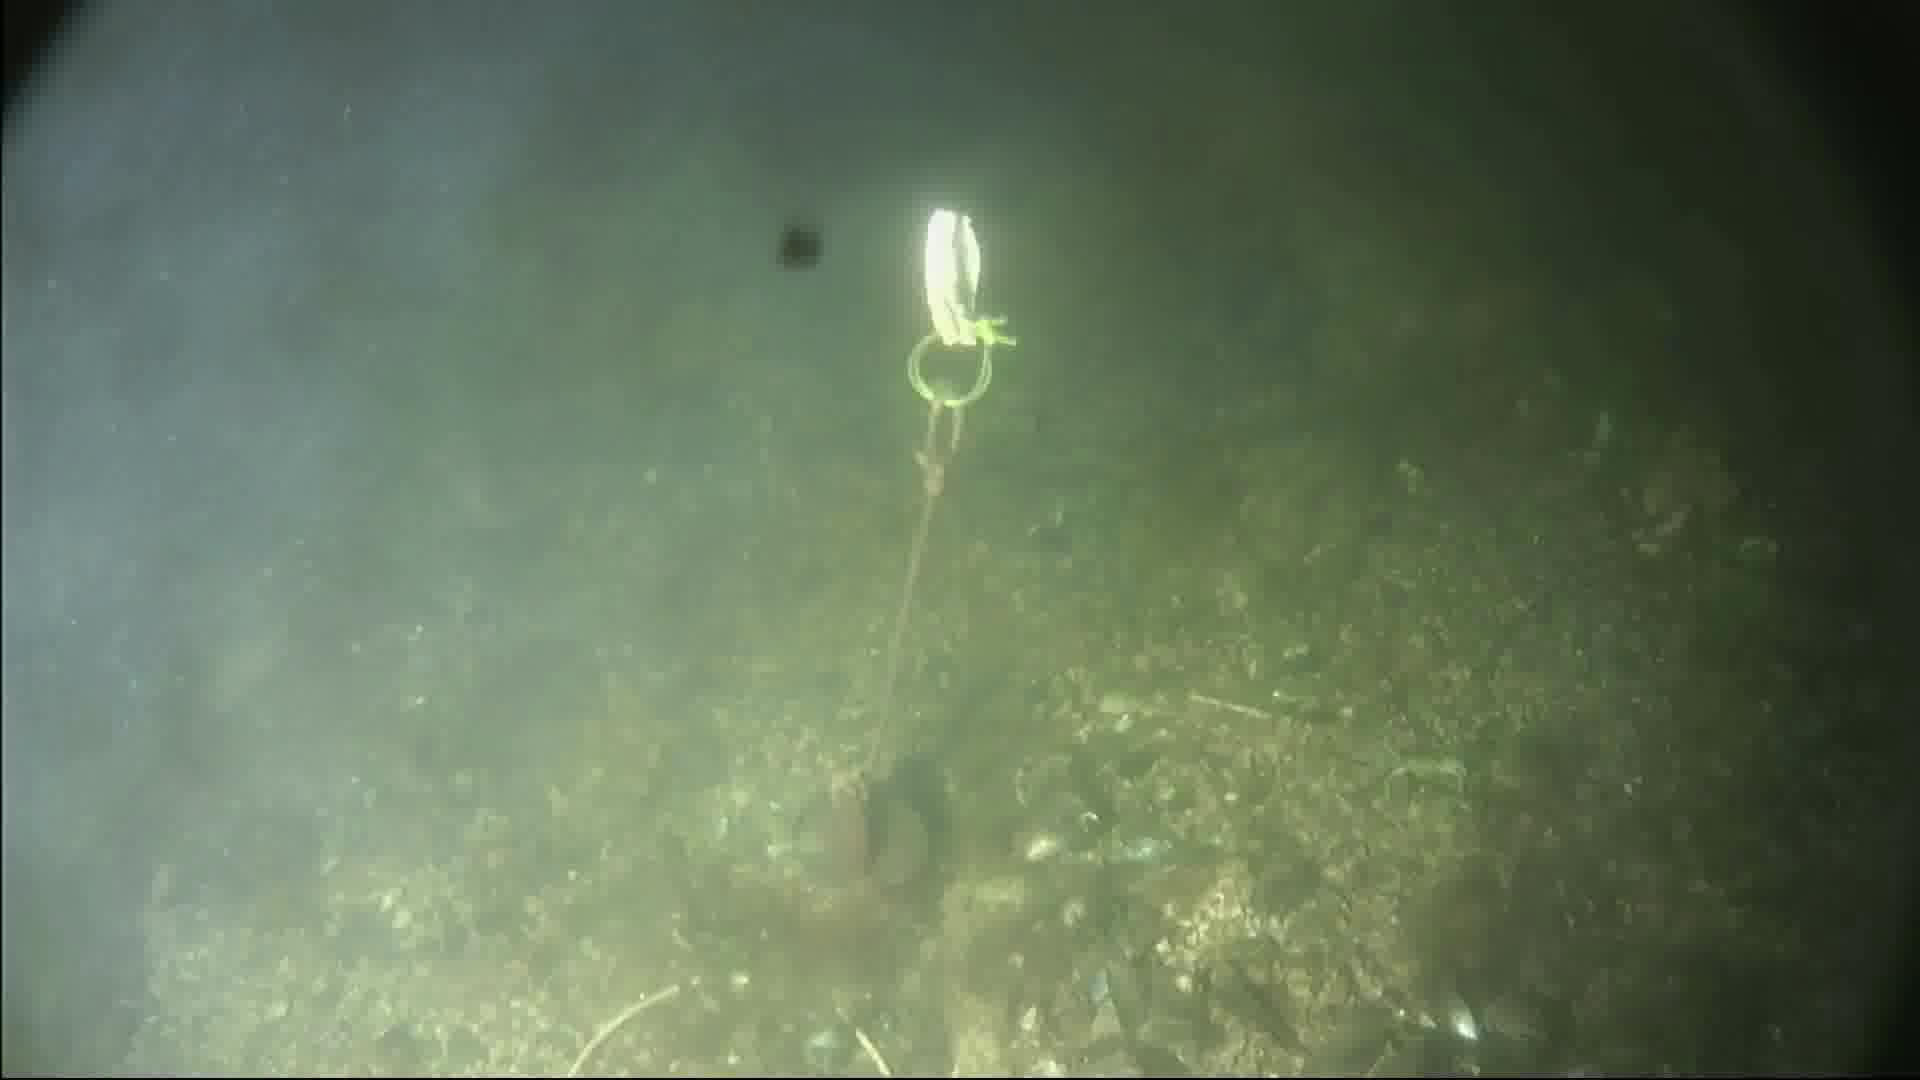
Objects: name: crab